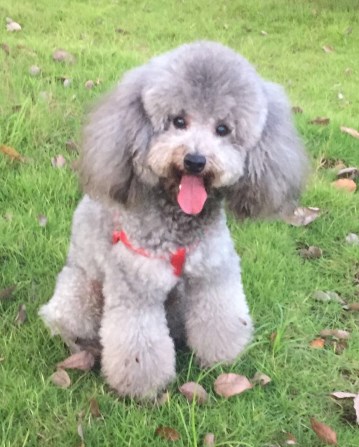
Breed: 2925-n000114-toy_poodle